Munro Chambers

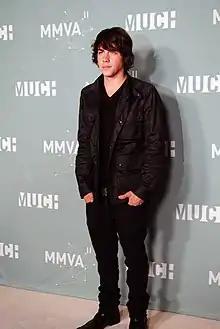
Chambers at the 2011 MuchMusic Video Awards

Munro Skylear Chambers (born July 29, 1990) is a Canadian actor who is best known for his roles as Wilder on "The Latest Buzz" (2007–2010), Elijah "Eli" Goldsworthy on "" (2010–2015), Frankie Chandler on "Lockwood" (2016–present) and Nate on "Second Jen" (2016).